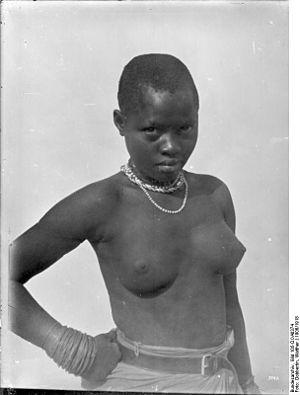
L'empire colonial allemand fut fondé après l'unification de la nation allemande en 1871 et la naissance de l'Empire allemand. Il cessa d'exister après la Première Guerre mondiale.